Tony Dungy

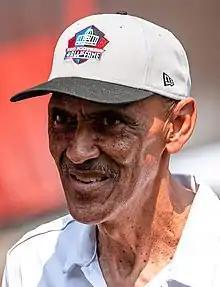
Dungy in 2021

Anthony Kevin Dungy (born October 6, 1955) is an American former professional football safety and coach who served as a head coach in the National Football League (NFL) for 13 seasons with the Tampa Bay Buccaneers and Indianapolis Colts. His teams became perennial postseason contenders under his leadership, missing the playoffs only twice with Tampa Bay. He led the Colts to victory in Super Bowl XLI, making him the first African American head coach to win the Super Bowl.